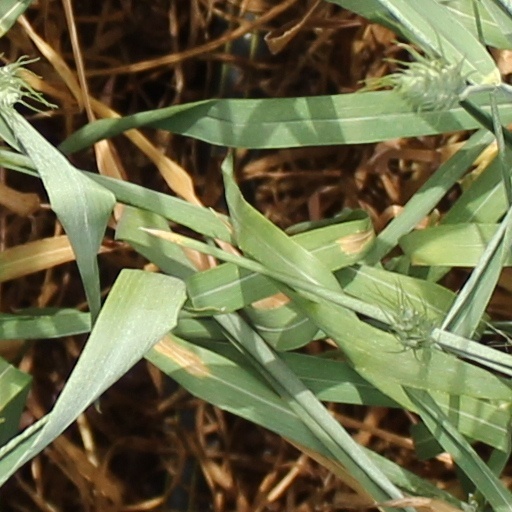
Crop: wheat